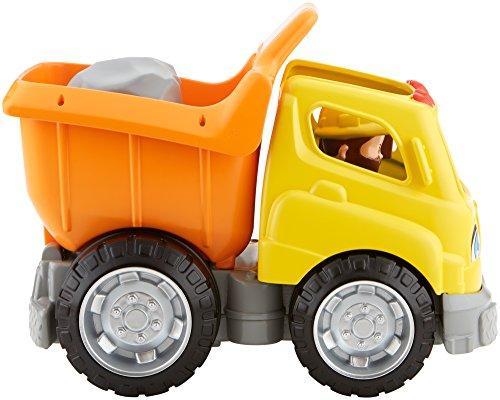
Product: Fisher-Price Little People Dump Truck
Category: Toys & Games | Baby & Toddler Toys
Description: Includes dump truck, construction worker figure and boulder piece.
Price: $16.45
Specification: ProductDimensions:10.2x5.6x8inches|ItemWeight:1.25pounds|ShippingWeight:1.75pounds(Viewshippingratesandpolicies)|DomesticShipping:ItemcanbeshippedwithinU.S.|InternationalShipping:ThisitemcanbeshippedtoselectcountriesoutsideoftheU.S.LearnMore|ASIN:B01C494FT6|Itemmodelnumber:DFT45|Manufacturerrecommendedage:12months-5years|Batteries:2AAbatteriesrequired.(included)